Lake Quannapowitt

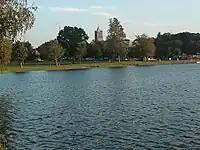
A view of Lake Quannapowitt from its southeast shores facing towards the town common on 07–18–2011.

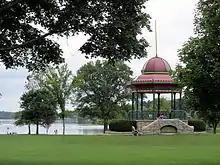
This wood and granite structure, colloquially known as "the Bandstand," was built in 1885 on the Lower Common in Wakefield and overlooks Lake Quannapowitt.

The town common of Wakefield abuts the southeastern shore of the lake. Located nearby the lake shore within the common is a gazebo locally called "the Bandstand."